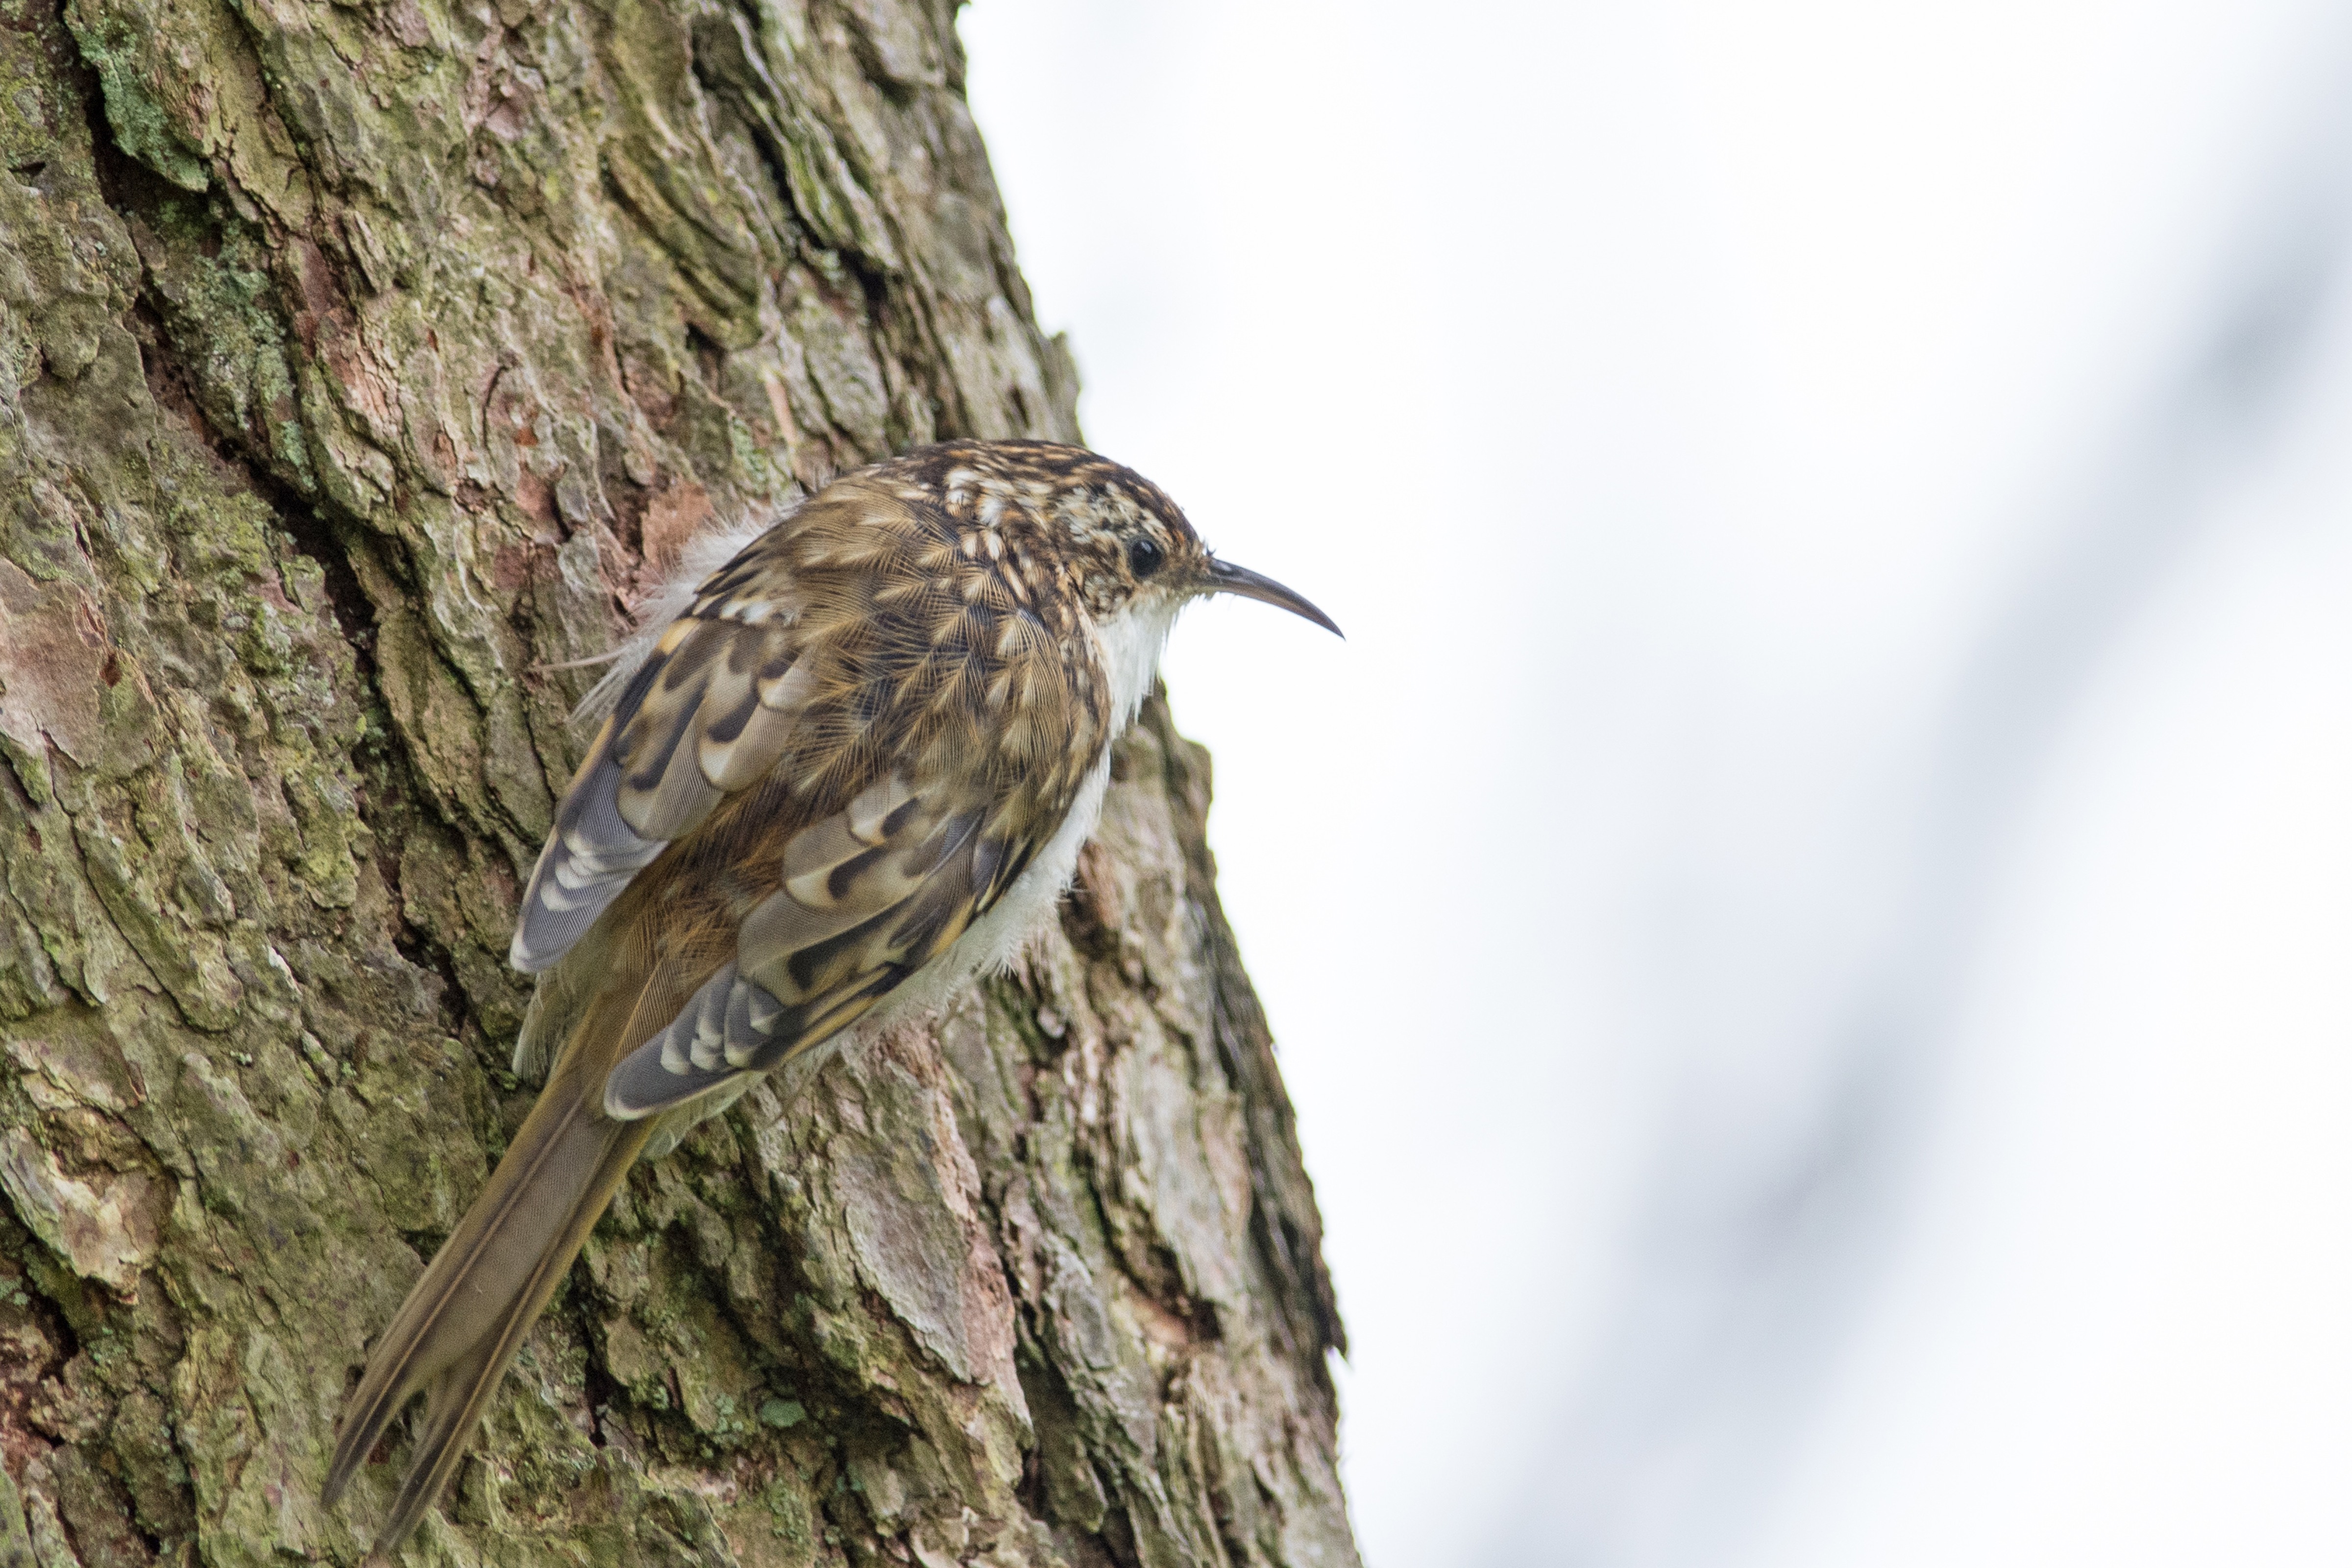
branch, bird, wing, wildlife, beak, fauna, vertebrate, woodpecker, perching bird